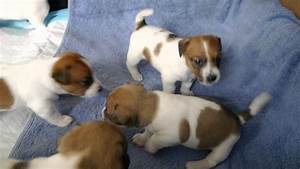
Label: dog